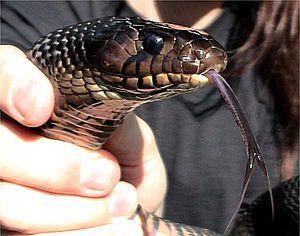
Drymarchon melanurus est une espèce de serpents de la famille des Colubridae.